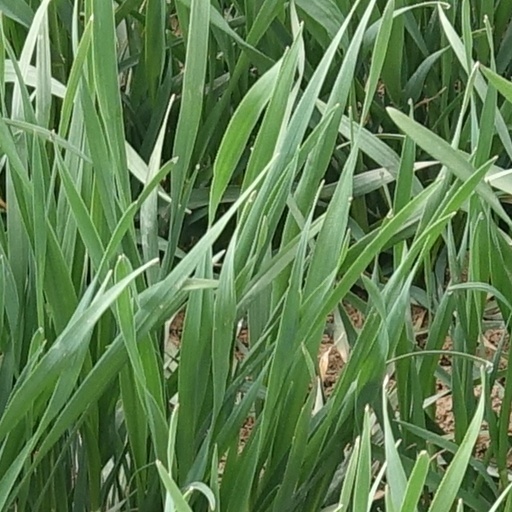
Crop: wheat